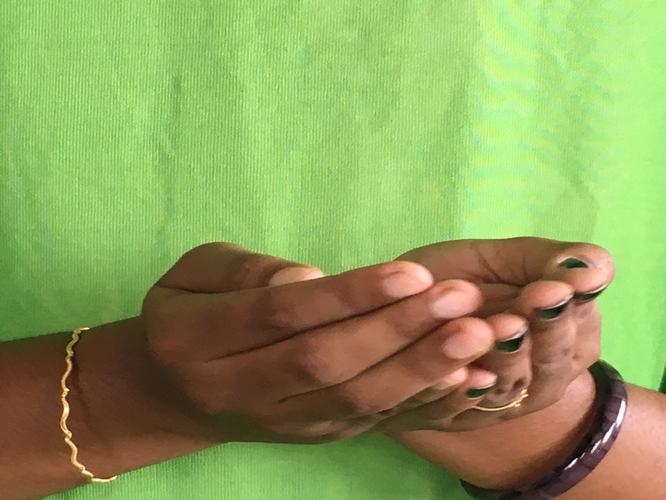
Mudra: Pushpaputa
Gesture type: double_hand